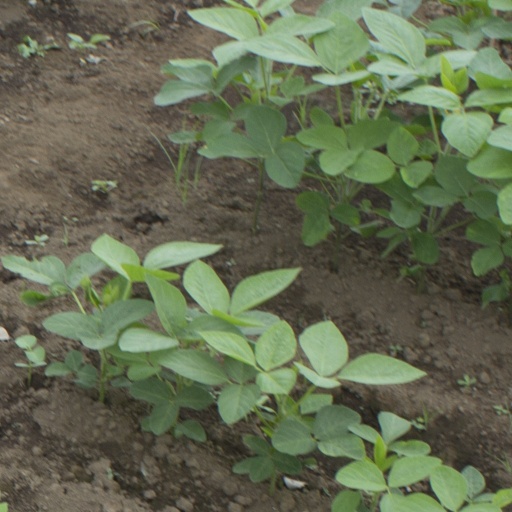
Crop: soybean